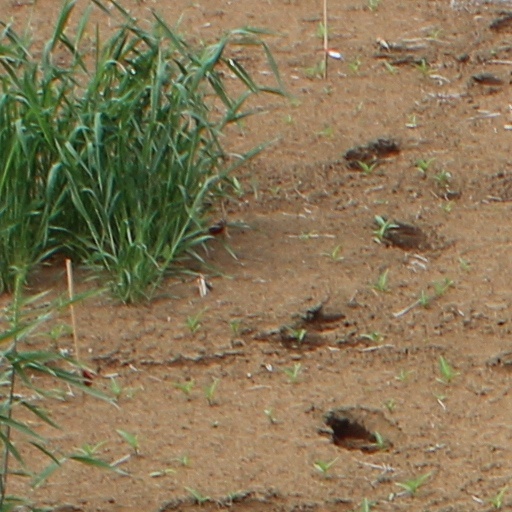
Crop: wheat